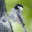
Label: bird